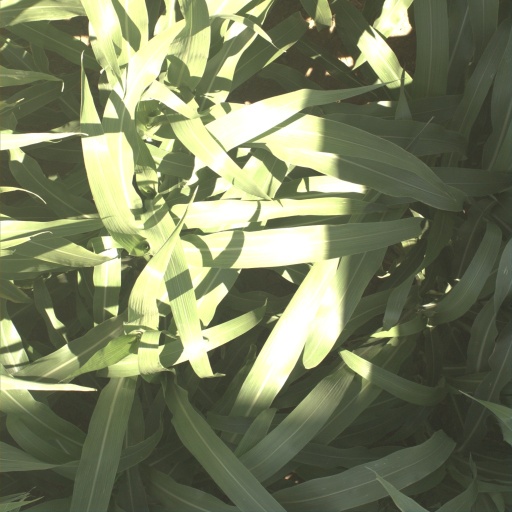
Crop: sorghum